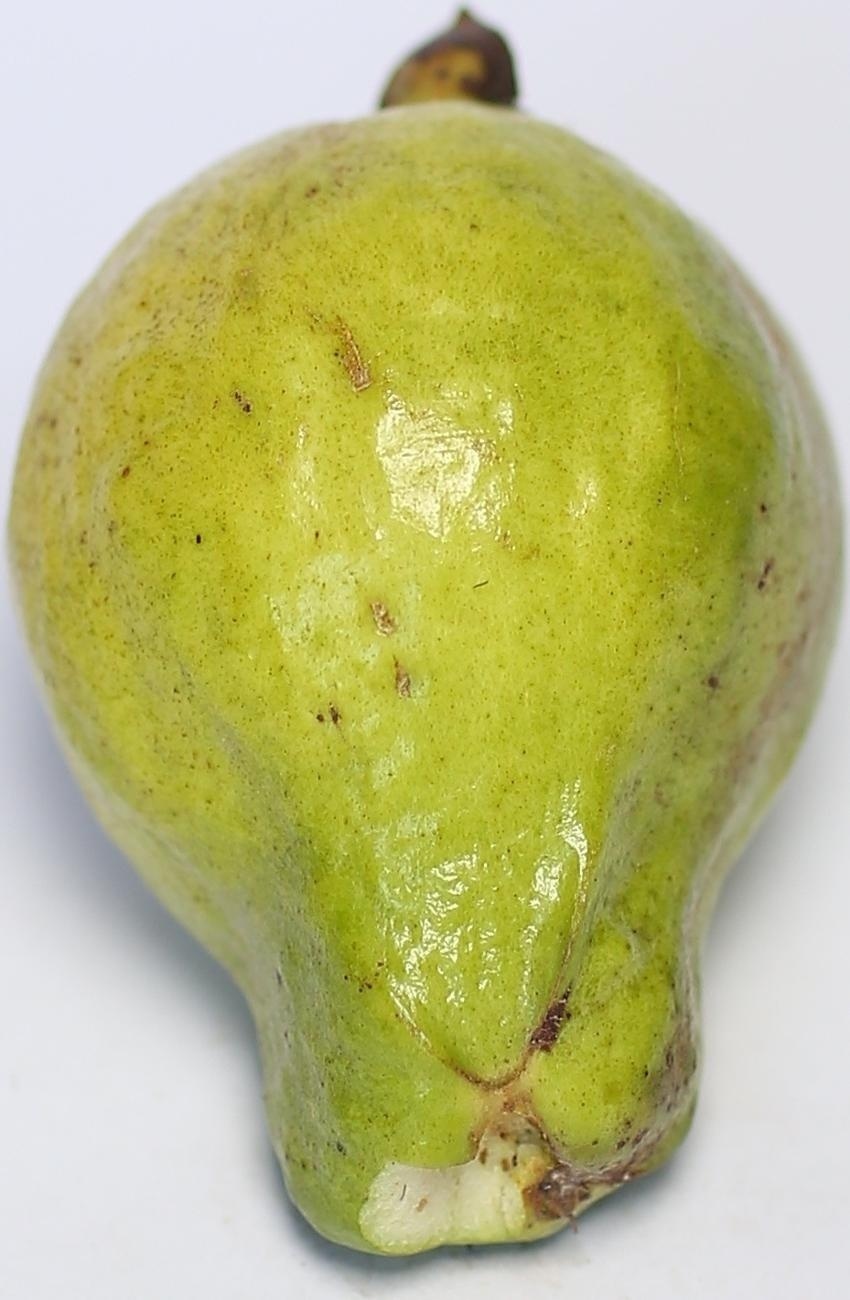
Maturity: mature-green
Variety: local-sindhi